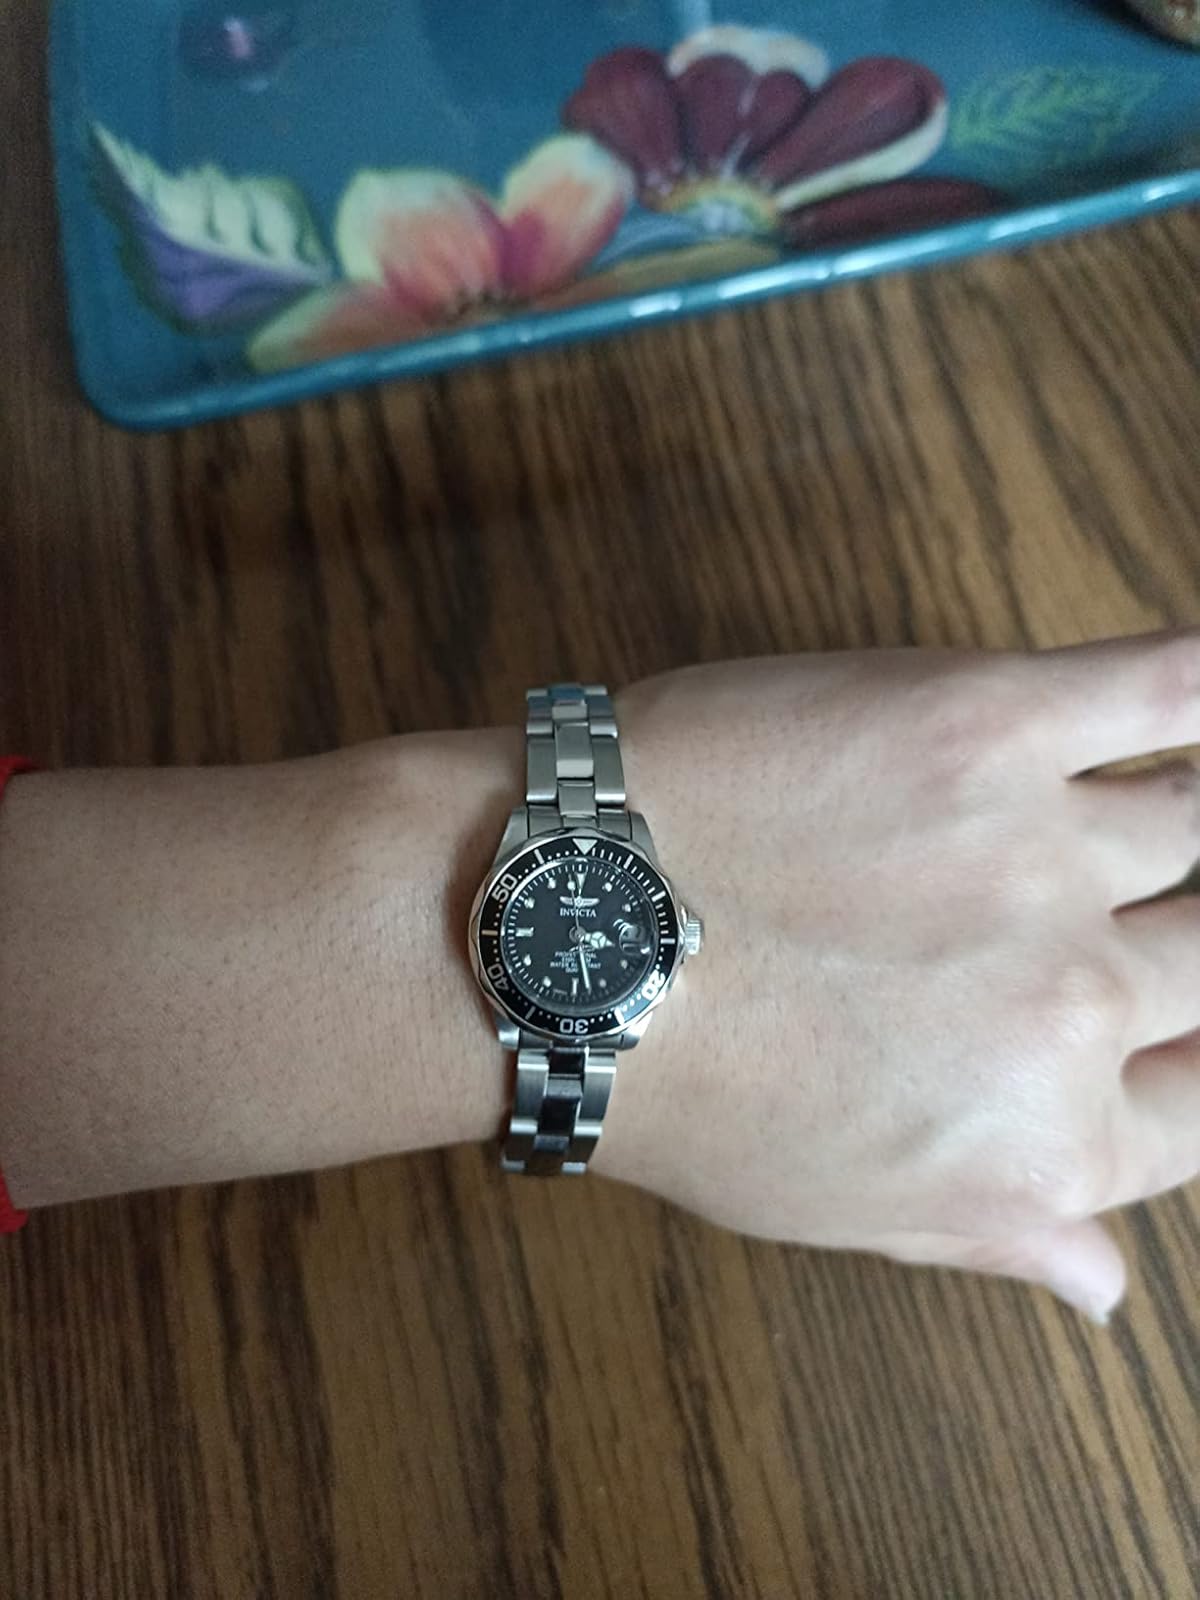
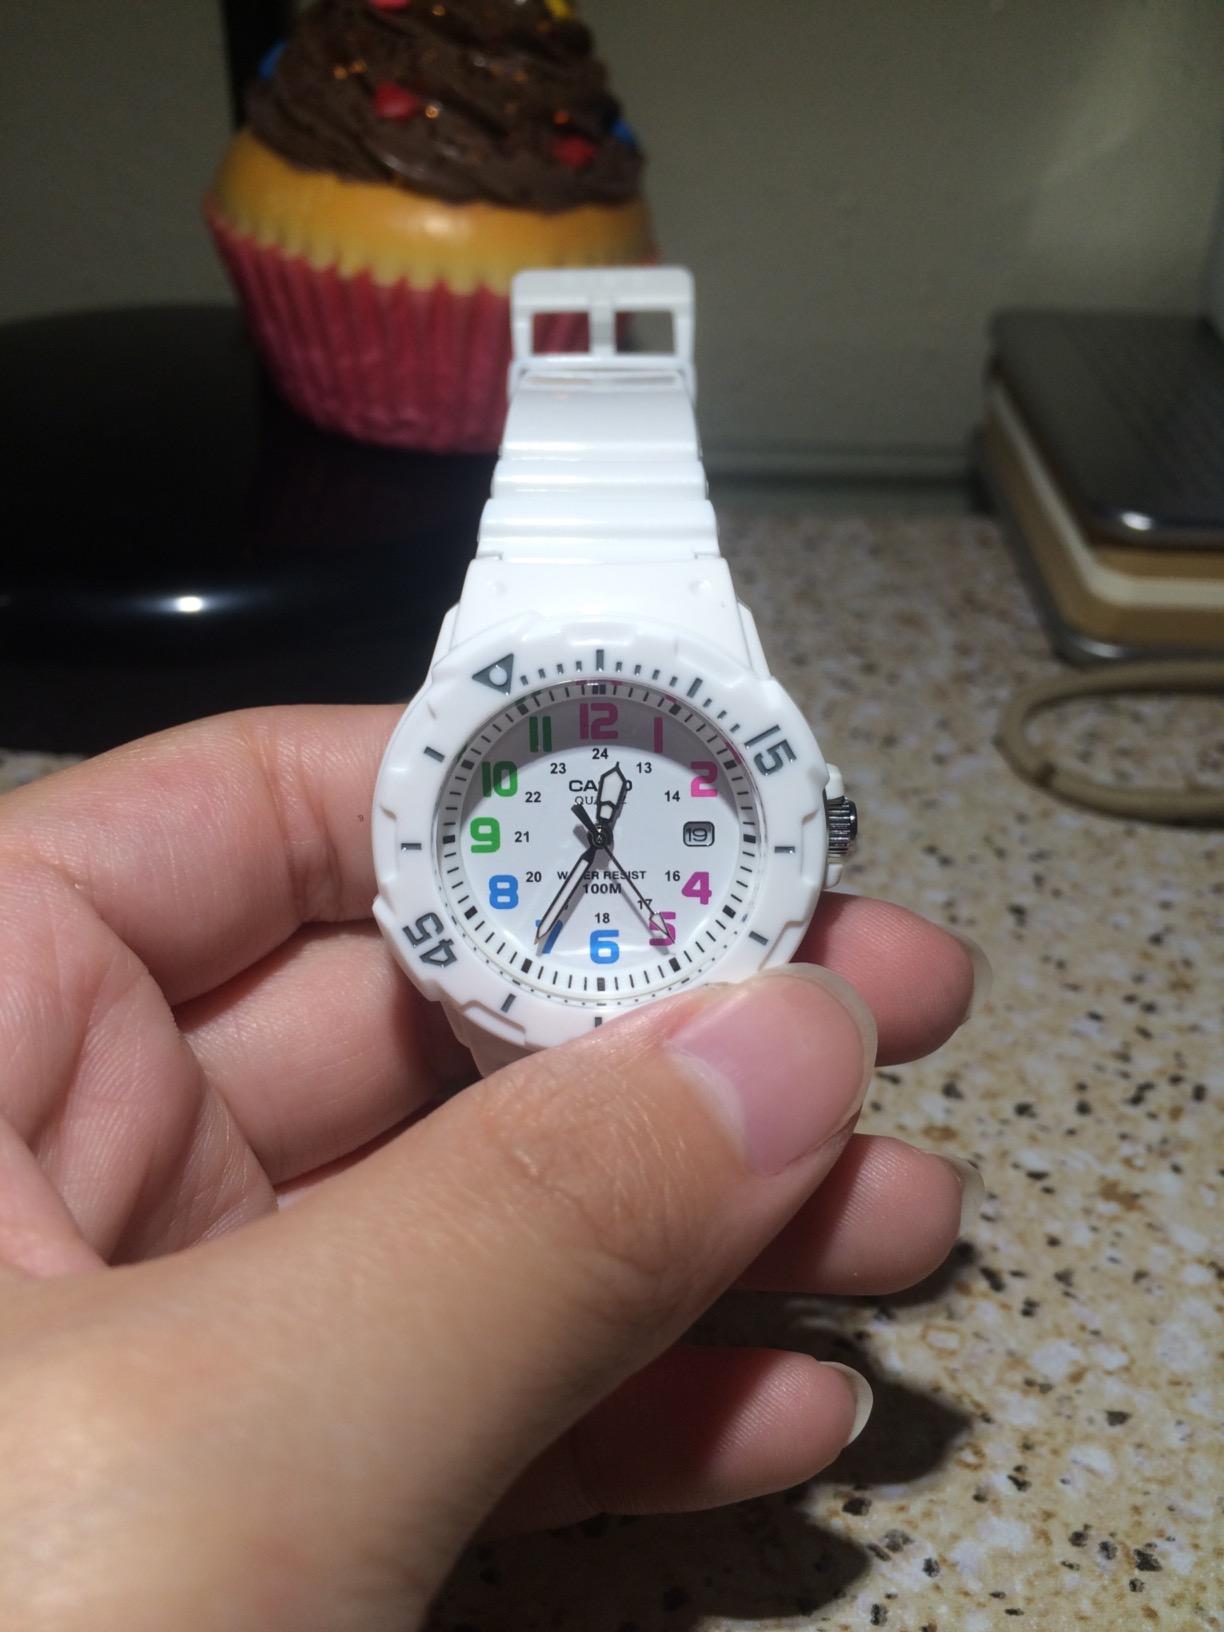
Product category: accessories_watch
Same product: no